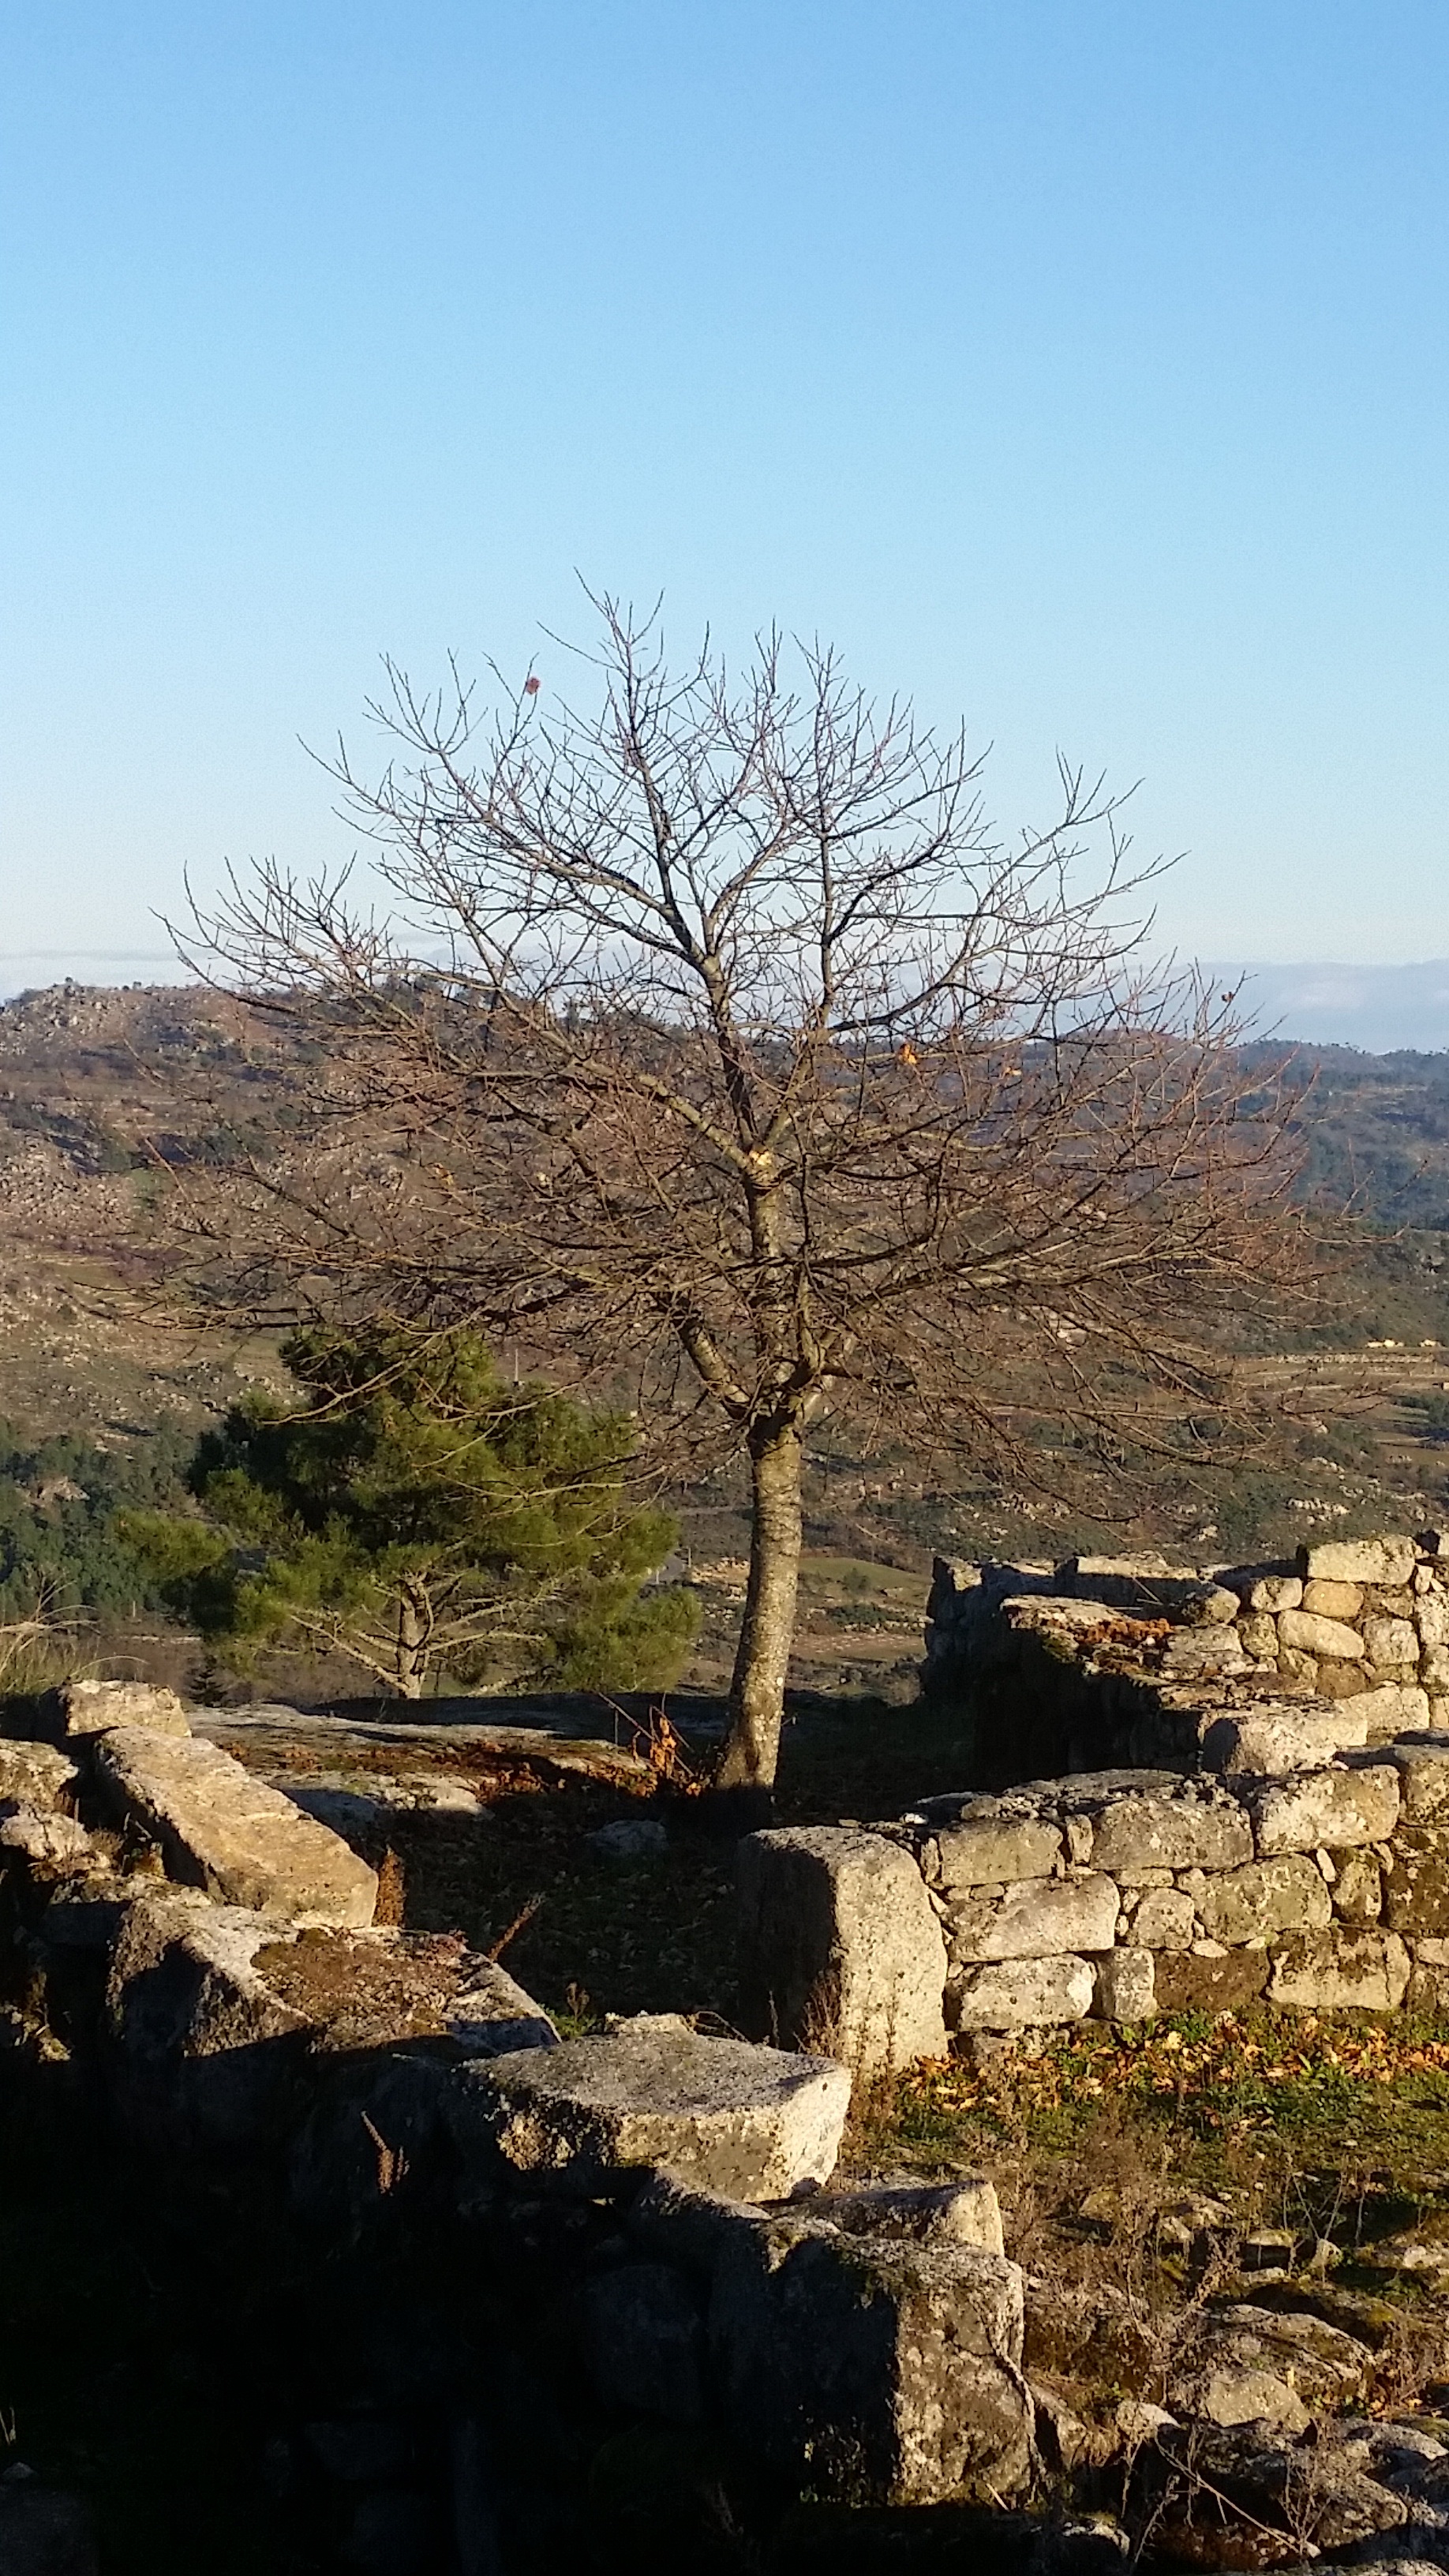
landscape, tree, nature, rock, mountain, plant, sky, countryside, hill, flower, wall, tranquil, natural, autumn, peace, geology, ruins, lost, rural area, ancient history, woody plant